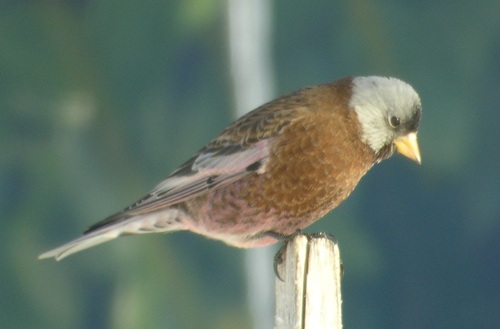
the bill is small and yellow as well as a black eyering.
bird with wide triangular yellow beak, white head and brown body with grey and black tail.
a small and plump bird with a gray head, and a yellow bill.
this bird is mostly brown with a short and fat beak.
this brown bird has a bright yellow bill and a striking gray head.
this brown bird has a gray head, yellow beak and pink abdomen.
this bird is brown and gray in color, with a light colored beak.
a brown bird with a white crown and a small yellow pointed beak.
this bird has wings that are grey and has a brown bellya bird with a brown belly and breast, black and white wings and rectrices and the bill is short and pointed
Species: Gray Crowned Rosy Finch